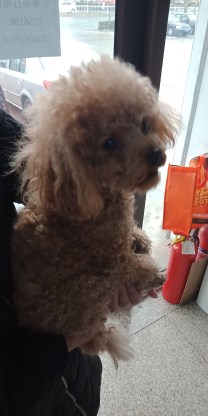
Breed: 7449-n000128-teddy